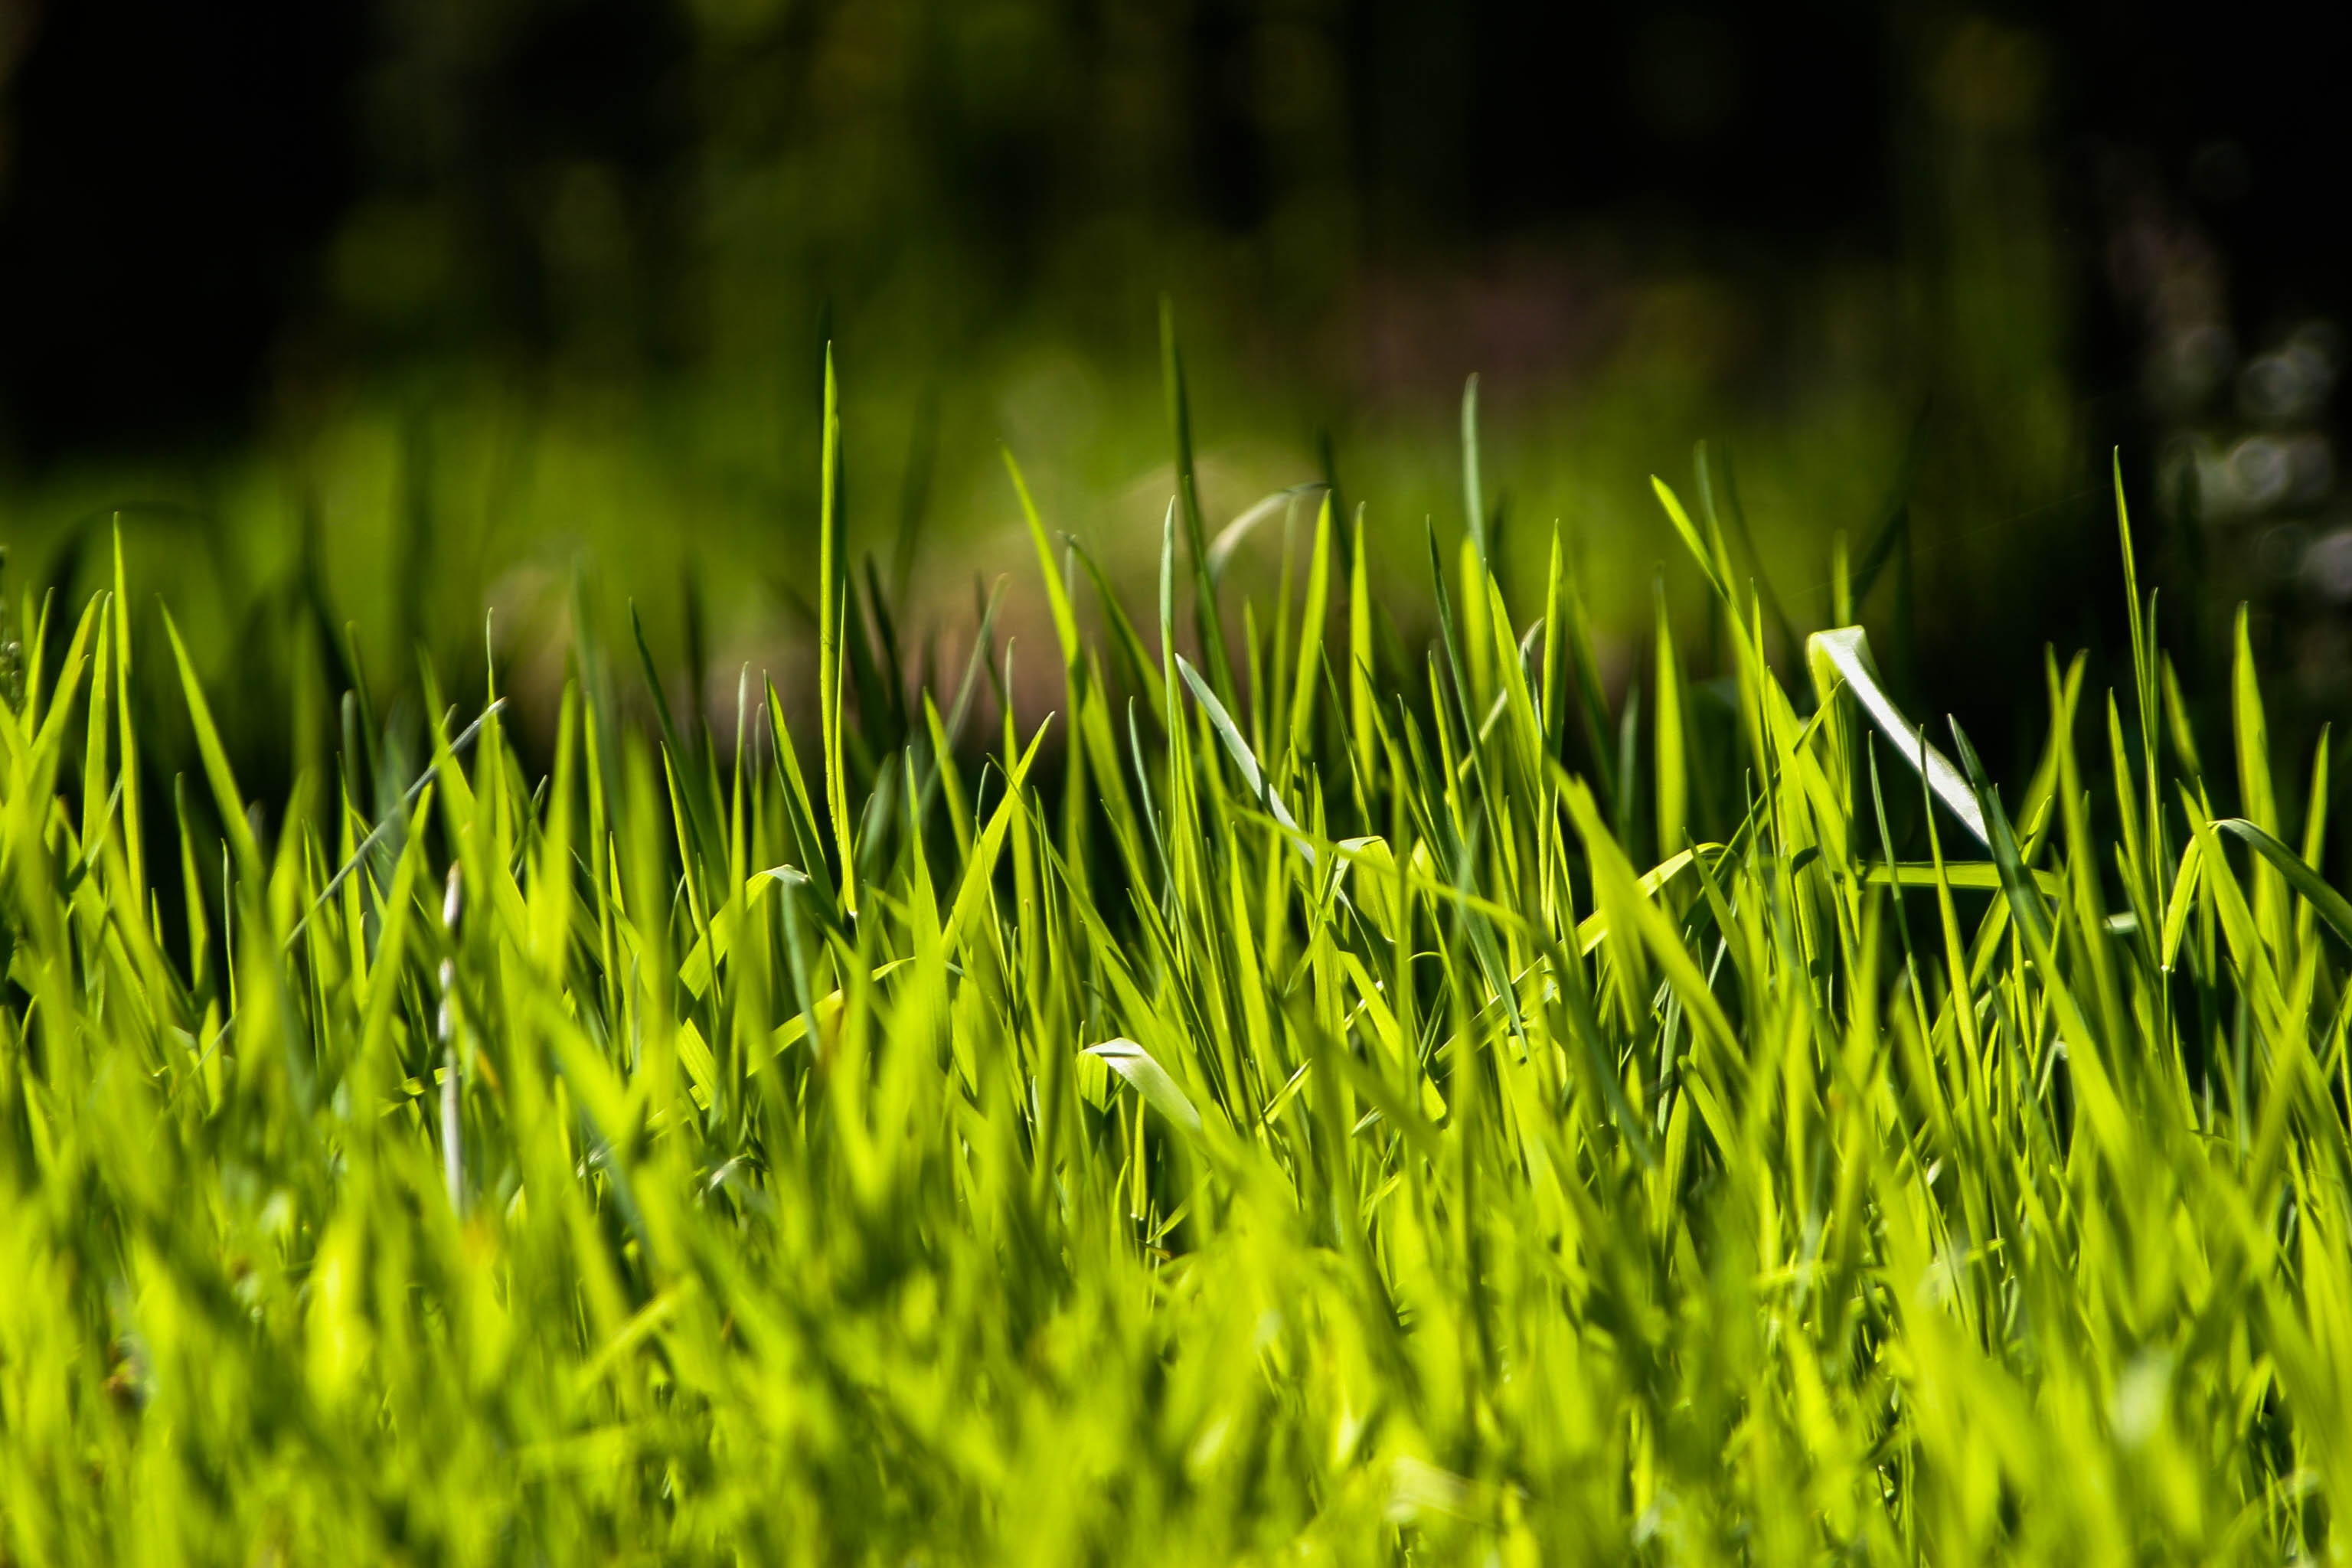
nature, grass, plant, field, lawn, meadow, sunlight, leaf, flower, spring, green, soil, juicy, close, grassland, rush, macro photography, grass family, plant stem